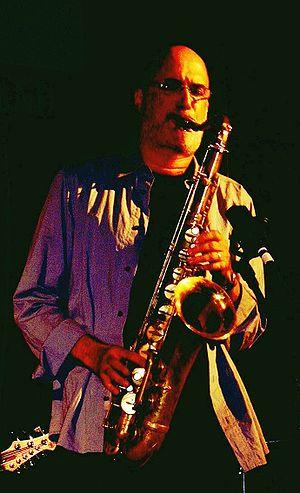
Le Grammy Award for Best Improvised Jazz Solo est une récompense musicale décernée depuis 1959 à des artistes de jazz lors de la cérémonie des Grammy Awards.
Michael Brecker, né le 29 mars 1949 à Philadelphie et mort le 13 janvier 2007 à New York, est un saxophoniste ténor américain. Il a gagné 15 Grammy Awards en tant qu'interprète et compositeur.
Le saxophone ténor est membre du registre medium de la famille des saxophones. Cet instrument est en si, mais peut aussi exister en ut. Dans ce cas, l'instrument s'appelle le saxophone C-mélody. C'est l'instrument qui est considéré comme l'emblème typique du jazz.
Le Grammy Award du meilleur album de jazz instrumental est un prix décerné chaque année depuis 1959 lors de la cérémonie des Grammy Awards.